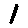
Label: 1